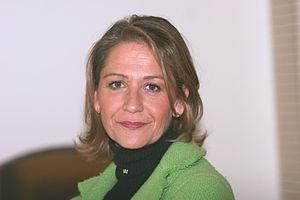
Inmaculada Rodríguez-Piñero Fernández, née le 7 janvier 1958 à Madrid, est une femme politique espagnole, membre du Parti socialiste ouvrier espagnol.